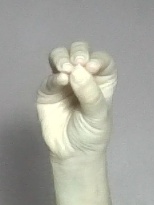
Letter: ha